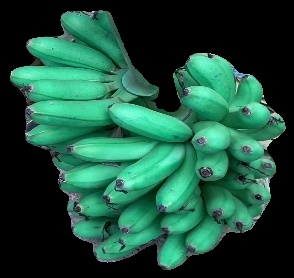
Variety: rasbale
Grade: grade1